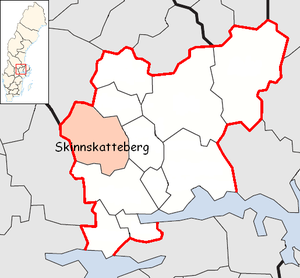
La commune de Skinnskatteberg est une commune suédoise du comté de Västmanland. 4 829 personnes y vivent. Son chef-lieu se situe à Skinnskatteberg.